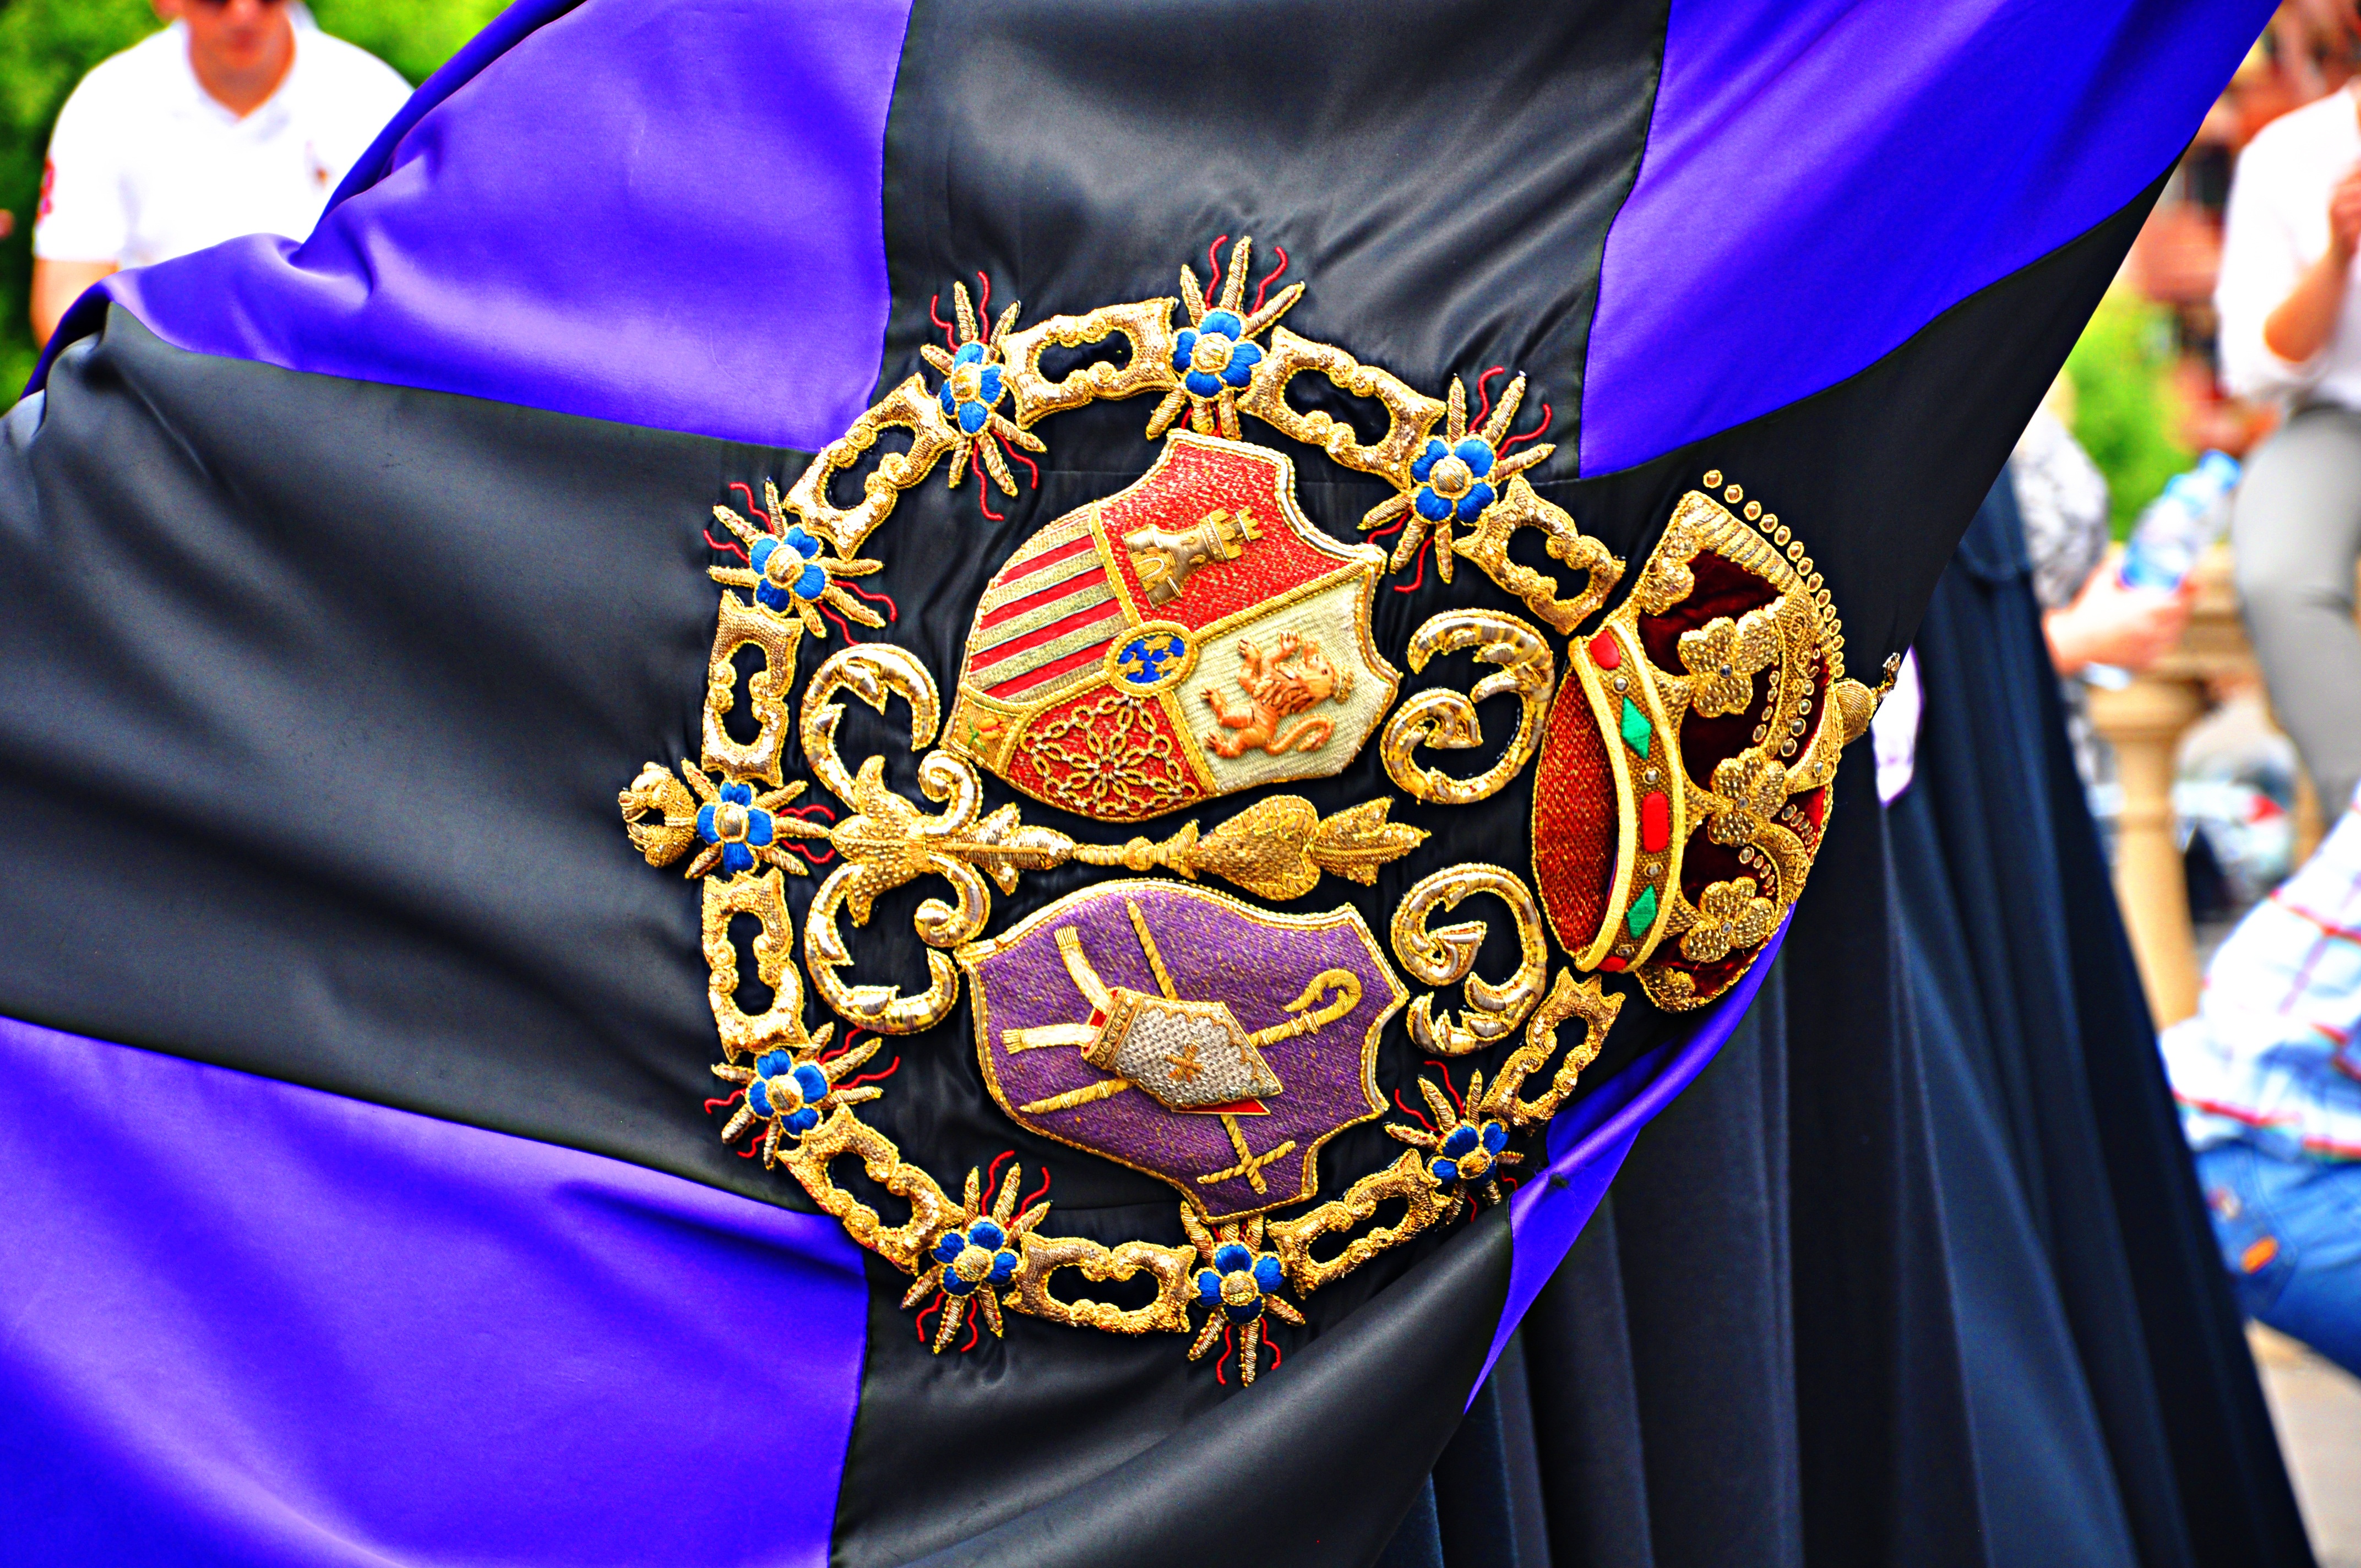
person, flag, religion, profession, festival, spain, logo, seville, passion, andalusia, easter, event, tradition, costume, traditional, procession, brother, embroidery, catholics, beliefs, brotherhood, believer, sisterhood